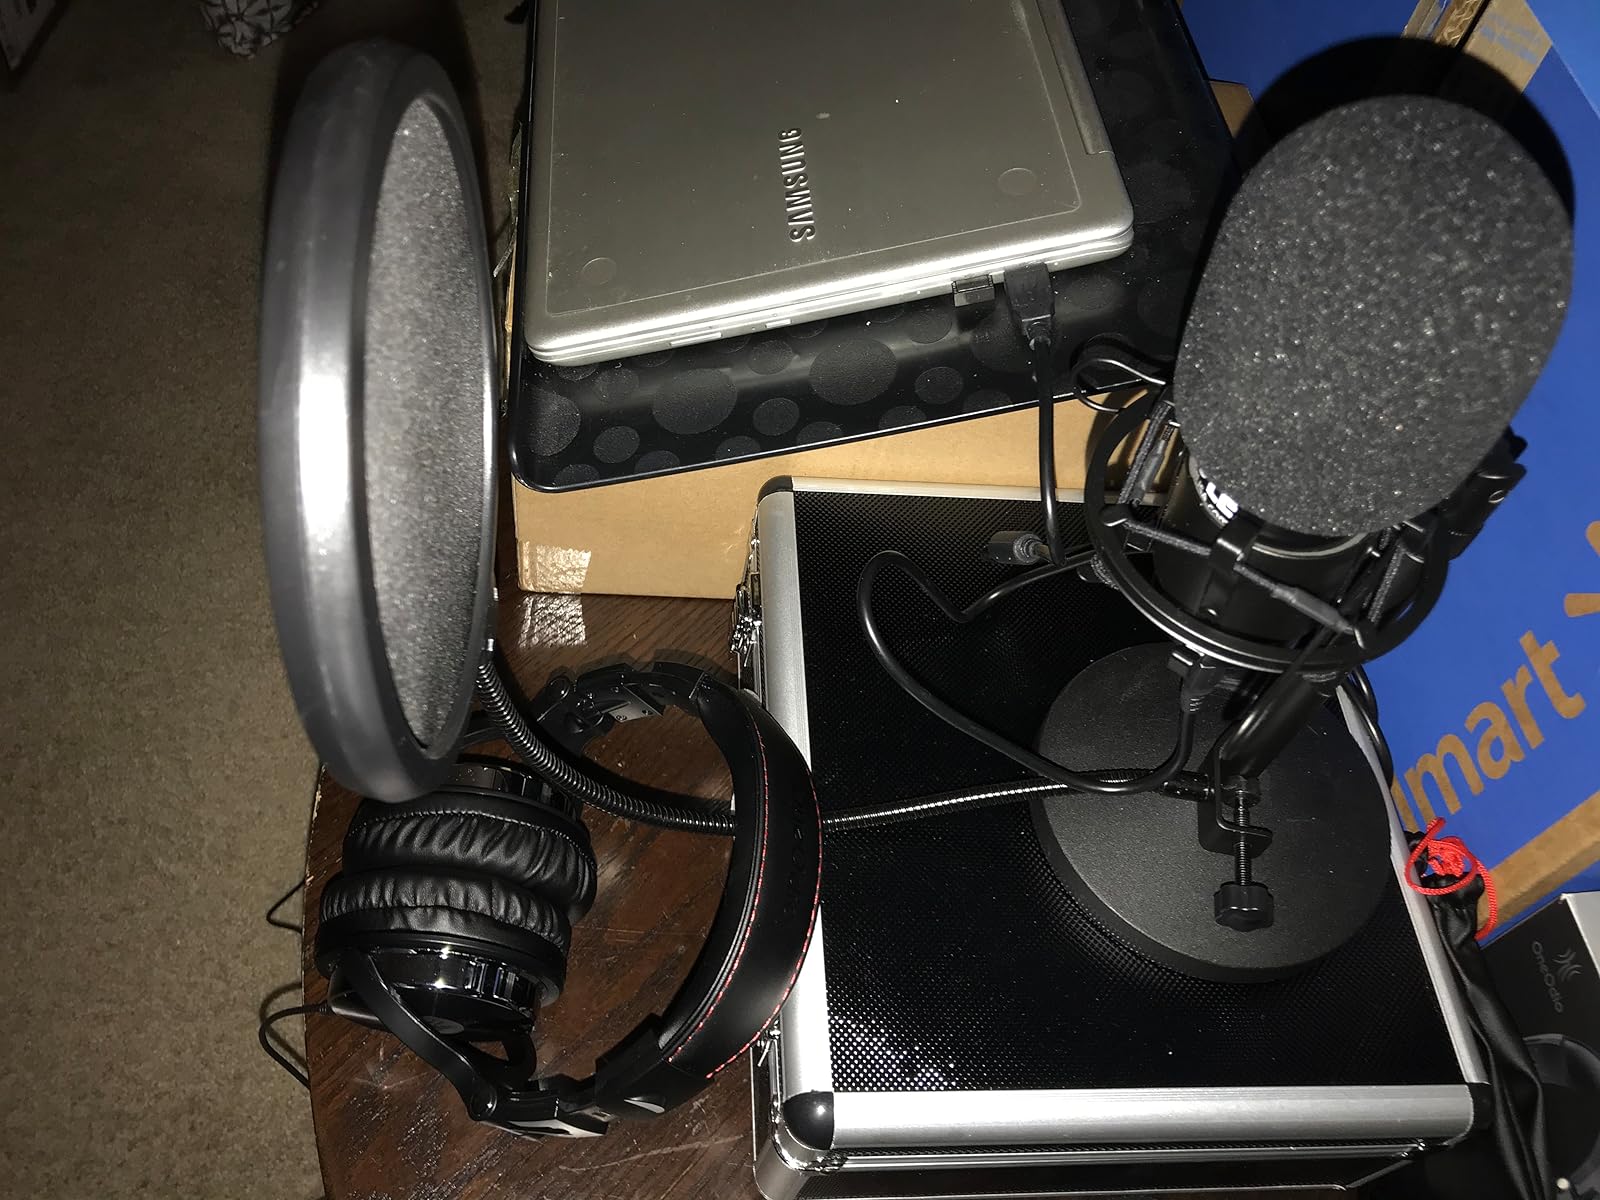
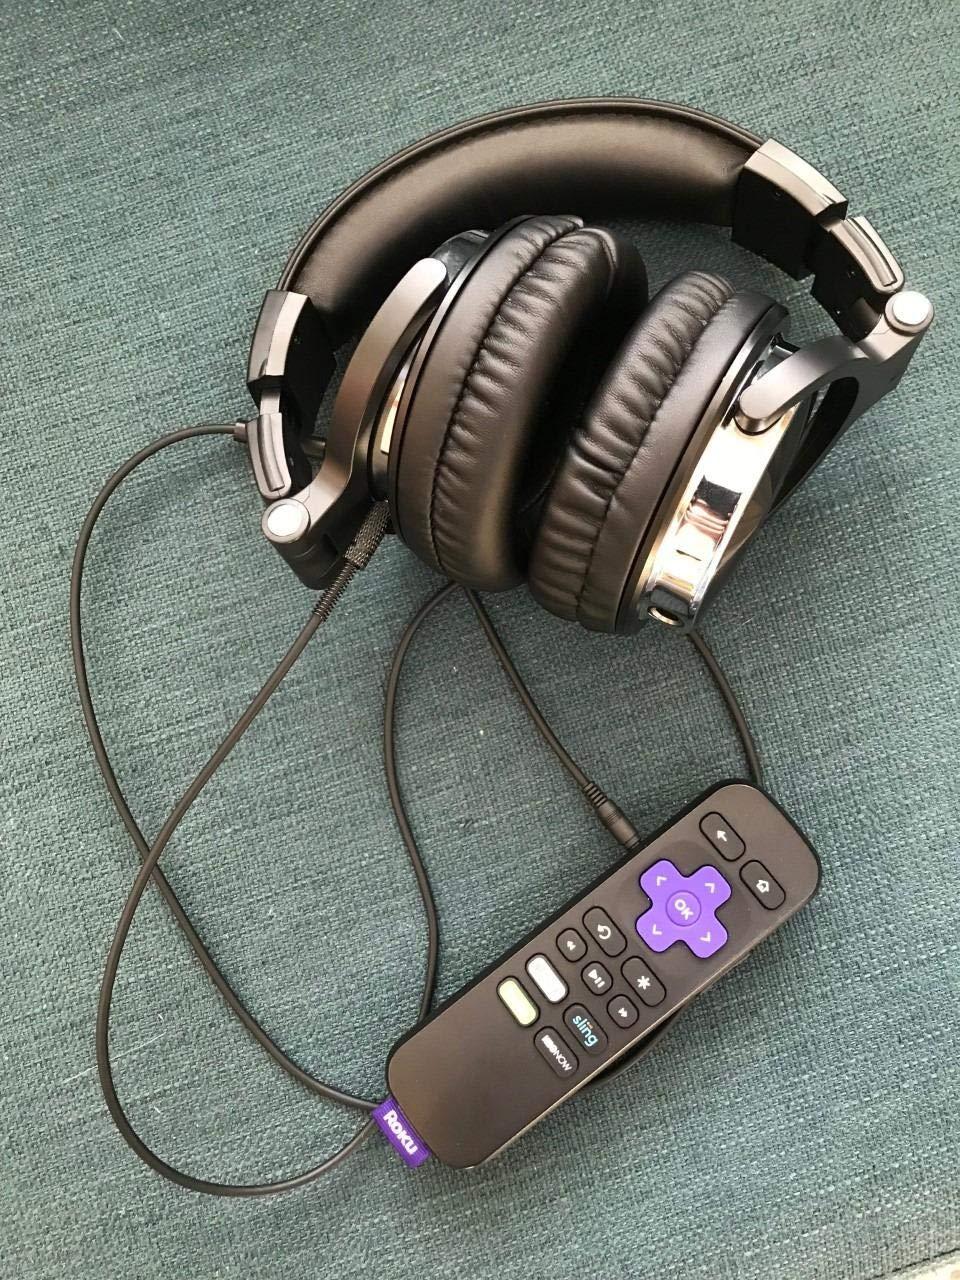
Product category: headphones
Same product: yes